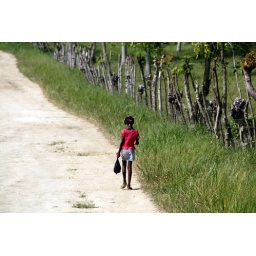
A little girl walking down a dirt road in Dominican Republic.